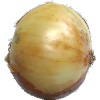
Label: Onion White 1